Jack the Bulldog

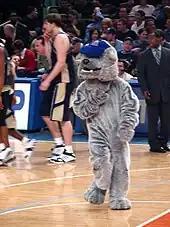
The costumed personification of Jack the Bulldog at a basketball game.

In 1962, with the resumption of football, students Stan Samorajczyk and John Feldmann, editors of "The Hoya" campus newspaper, founded a committee to raise money for the purchase of a new mascot dog in time for the first new games in 1964. This committee chose a purebred English Bulldog as the dog which would represent Georgetown students because of their "tenacity." Samorajczyk also followed the sports team jerseys, which may have previously had an image of a bulldog on them. Around this time the school also adopted as the official logo of the athletics program a new drawing in blue and gray school colors of the bulldog. This logo dog wears a cap typical of the beanie which other freshman at the time had to wear.